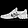
Label: Sneaker